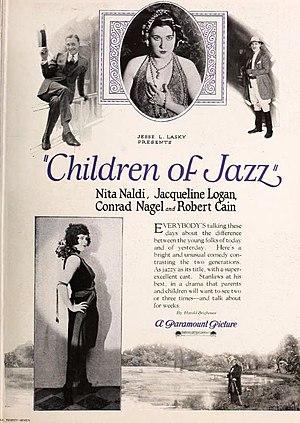
Edgar DeLange Moss, dit Eddie DeLange est un auteur compositeur américain de chansons de jazz, auteur de certains des standards de jazz les plus populaires. Parmi les artistes célèbres qui ont enregistré certaines des chansons de DeLange, citons Glenn Miller, Frank Sinatra, Ella Fitzgerald, Louis Armstrong, Nat King Cole, Duke Ellington et Benny Goodman.